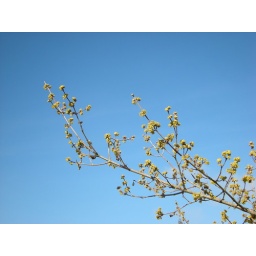
Dogwood branch against blue sky